Yermak Timofeyevich

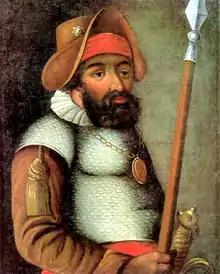
A portrait fantasy from the late 18th century

During the time of the Russian conquest of Kazan in the 1540s and 1550s, Sibir had been undergoing conflicts of its own with rival clans. The khanate was on the precarious ground until the rise of Kuchum Khan, a descendant of the famed Chingis Khan, in the 1560s. Kuchum Khan built up allies among his neighbors and the Crimean Tatars in order to thwart the Stroganovs' expansion across the Urals. In July 1572, Kuchum launched his first raid on Stroganov settlements, which resulted in almost one hundred deaths. In 1573, the Tatar army expanded and changed leadership. Kuchum's nephew, Mahmet-kul, assumed control of the Tatar army. The Stroganovs realized that they could no longer expect their settlers to remain in the lands around Perm if they only fought a defensive battle. The tsar granted the Stroganov family permission to invade Asia. However, the tsar soon changed his mind and told the Stroganovs to retract from Siberia, fearing that Russia did not have the resources or manpower to topple Kuchum Khan's empire.